Describe the emotion expressed in this image:  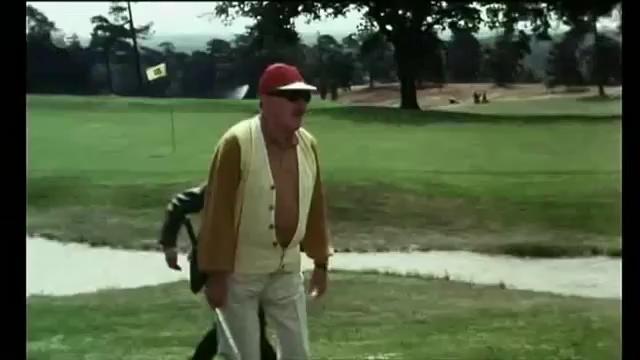
This person displays Pain, valence and arousal with low intensity.